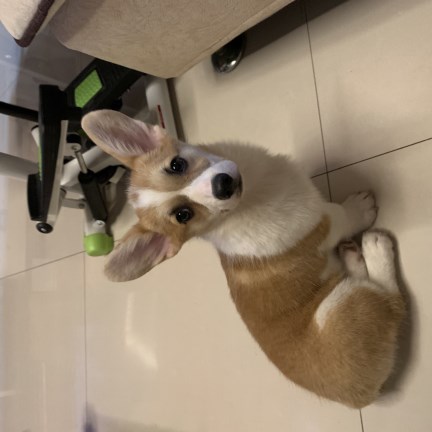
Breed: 2909-n000116-Cardigan